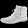
Label: Ankle boot